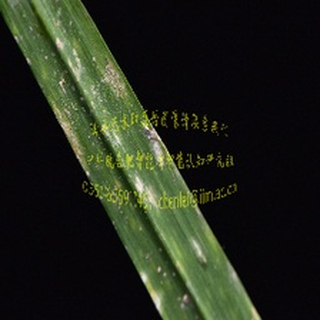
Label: wheat_mildew